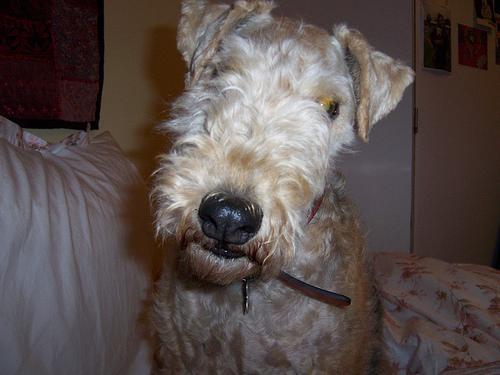
Lakeland_terrier